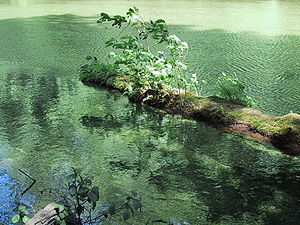
Fotoautotrofi
Jordlevende og vandlevende fototrofer: Planter vokser på en væltet stamme, som flyder i algefyldt vand.
Fotoautotrofe eller fototrofe er organismer, der har fotosyntese. Energi fra sollys og stof fra CO₂ og vand bliver omdannet til organiske stoffer, der bruges i cellernes forskellige funktioner som f.eks. stofskifte og ånding. Ud fra et økologisk perspektiv skaber de næring til alle andre former for liv. I landjordens miljøer er planterne den herskende variant, mens hav- og ferskvandsmiljøerne rummer en række af fototrofe organismer som f.eks. alger, andre protister og bakterier.